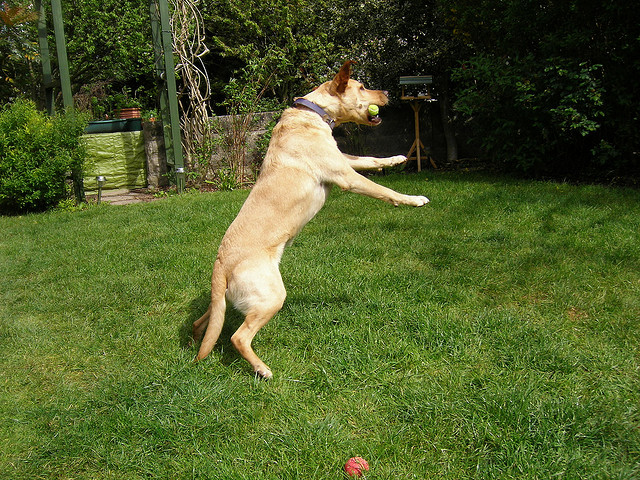
con chó đang đứng trên sân cỏ bằng hai chân miệng ngậm bóng